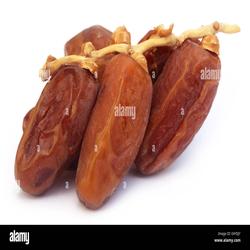
Label: Dates